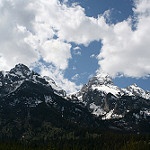
Scene: Outdoor